Princess Alice Bank

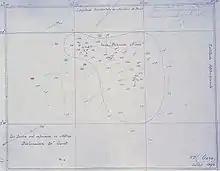
Map of the Princesse Alice Bank made in July 1896 by the research vessel Princesse Alice, from Monaco

The Princess Alice Bank is a submerged seamount located southwest of the island of Pico and southwest of the island of Faial in the Portuguese archipelago of the Azores. The western area of the bank has a least depth of , with clear waters allowing observation of the ocean floor from the surface. With an abundance of biodiversity, the bank is a fishing area, in addition to being an important diving spot of the Atlantic Ocean.